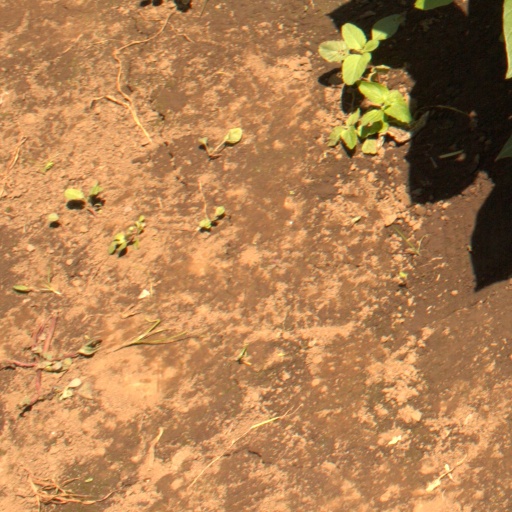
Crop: soybean